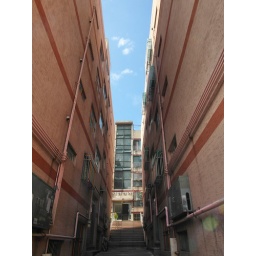
in the green field